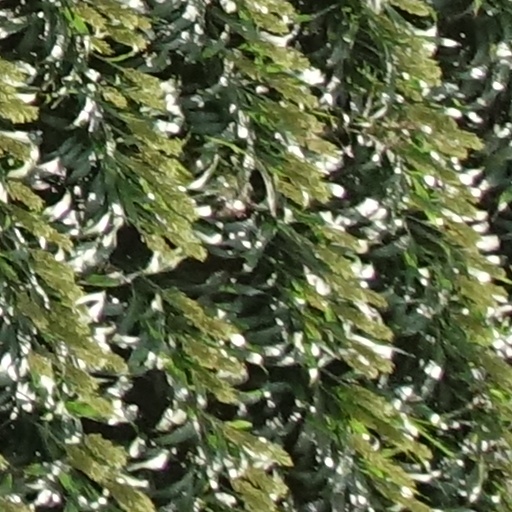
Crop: sorghum